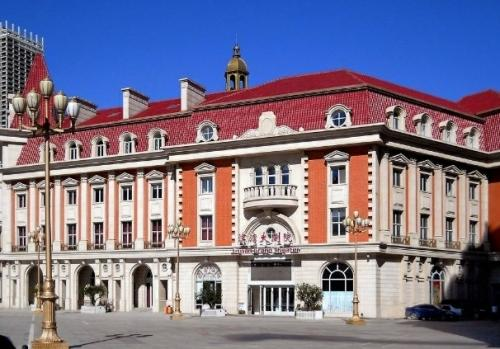
地标名称：津湾大剧院
所在城市：天津市·河北区